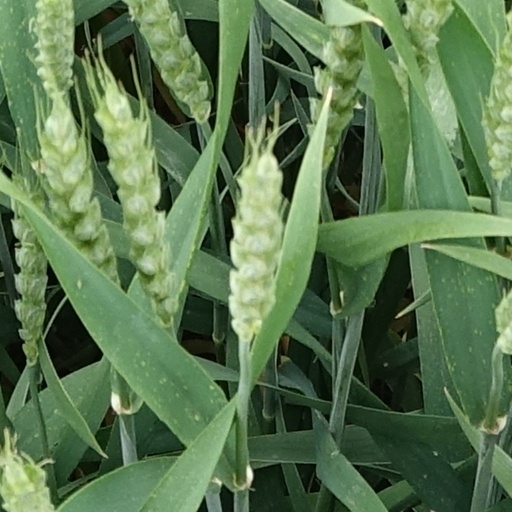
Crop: wheat